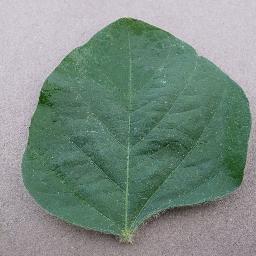
Label: Soybean___healthy